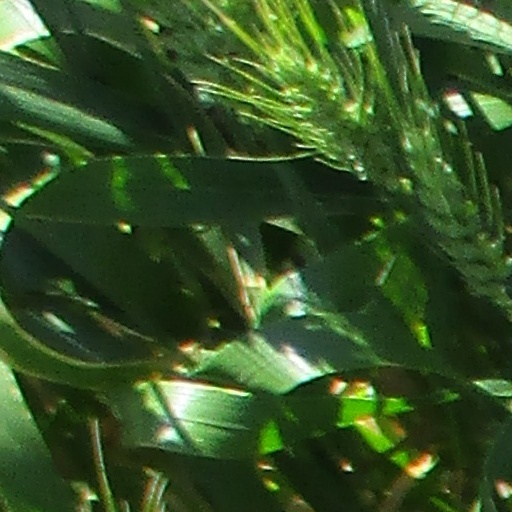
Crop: wheat